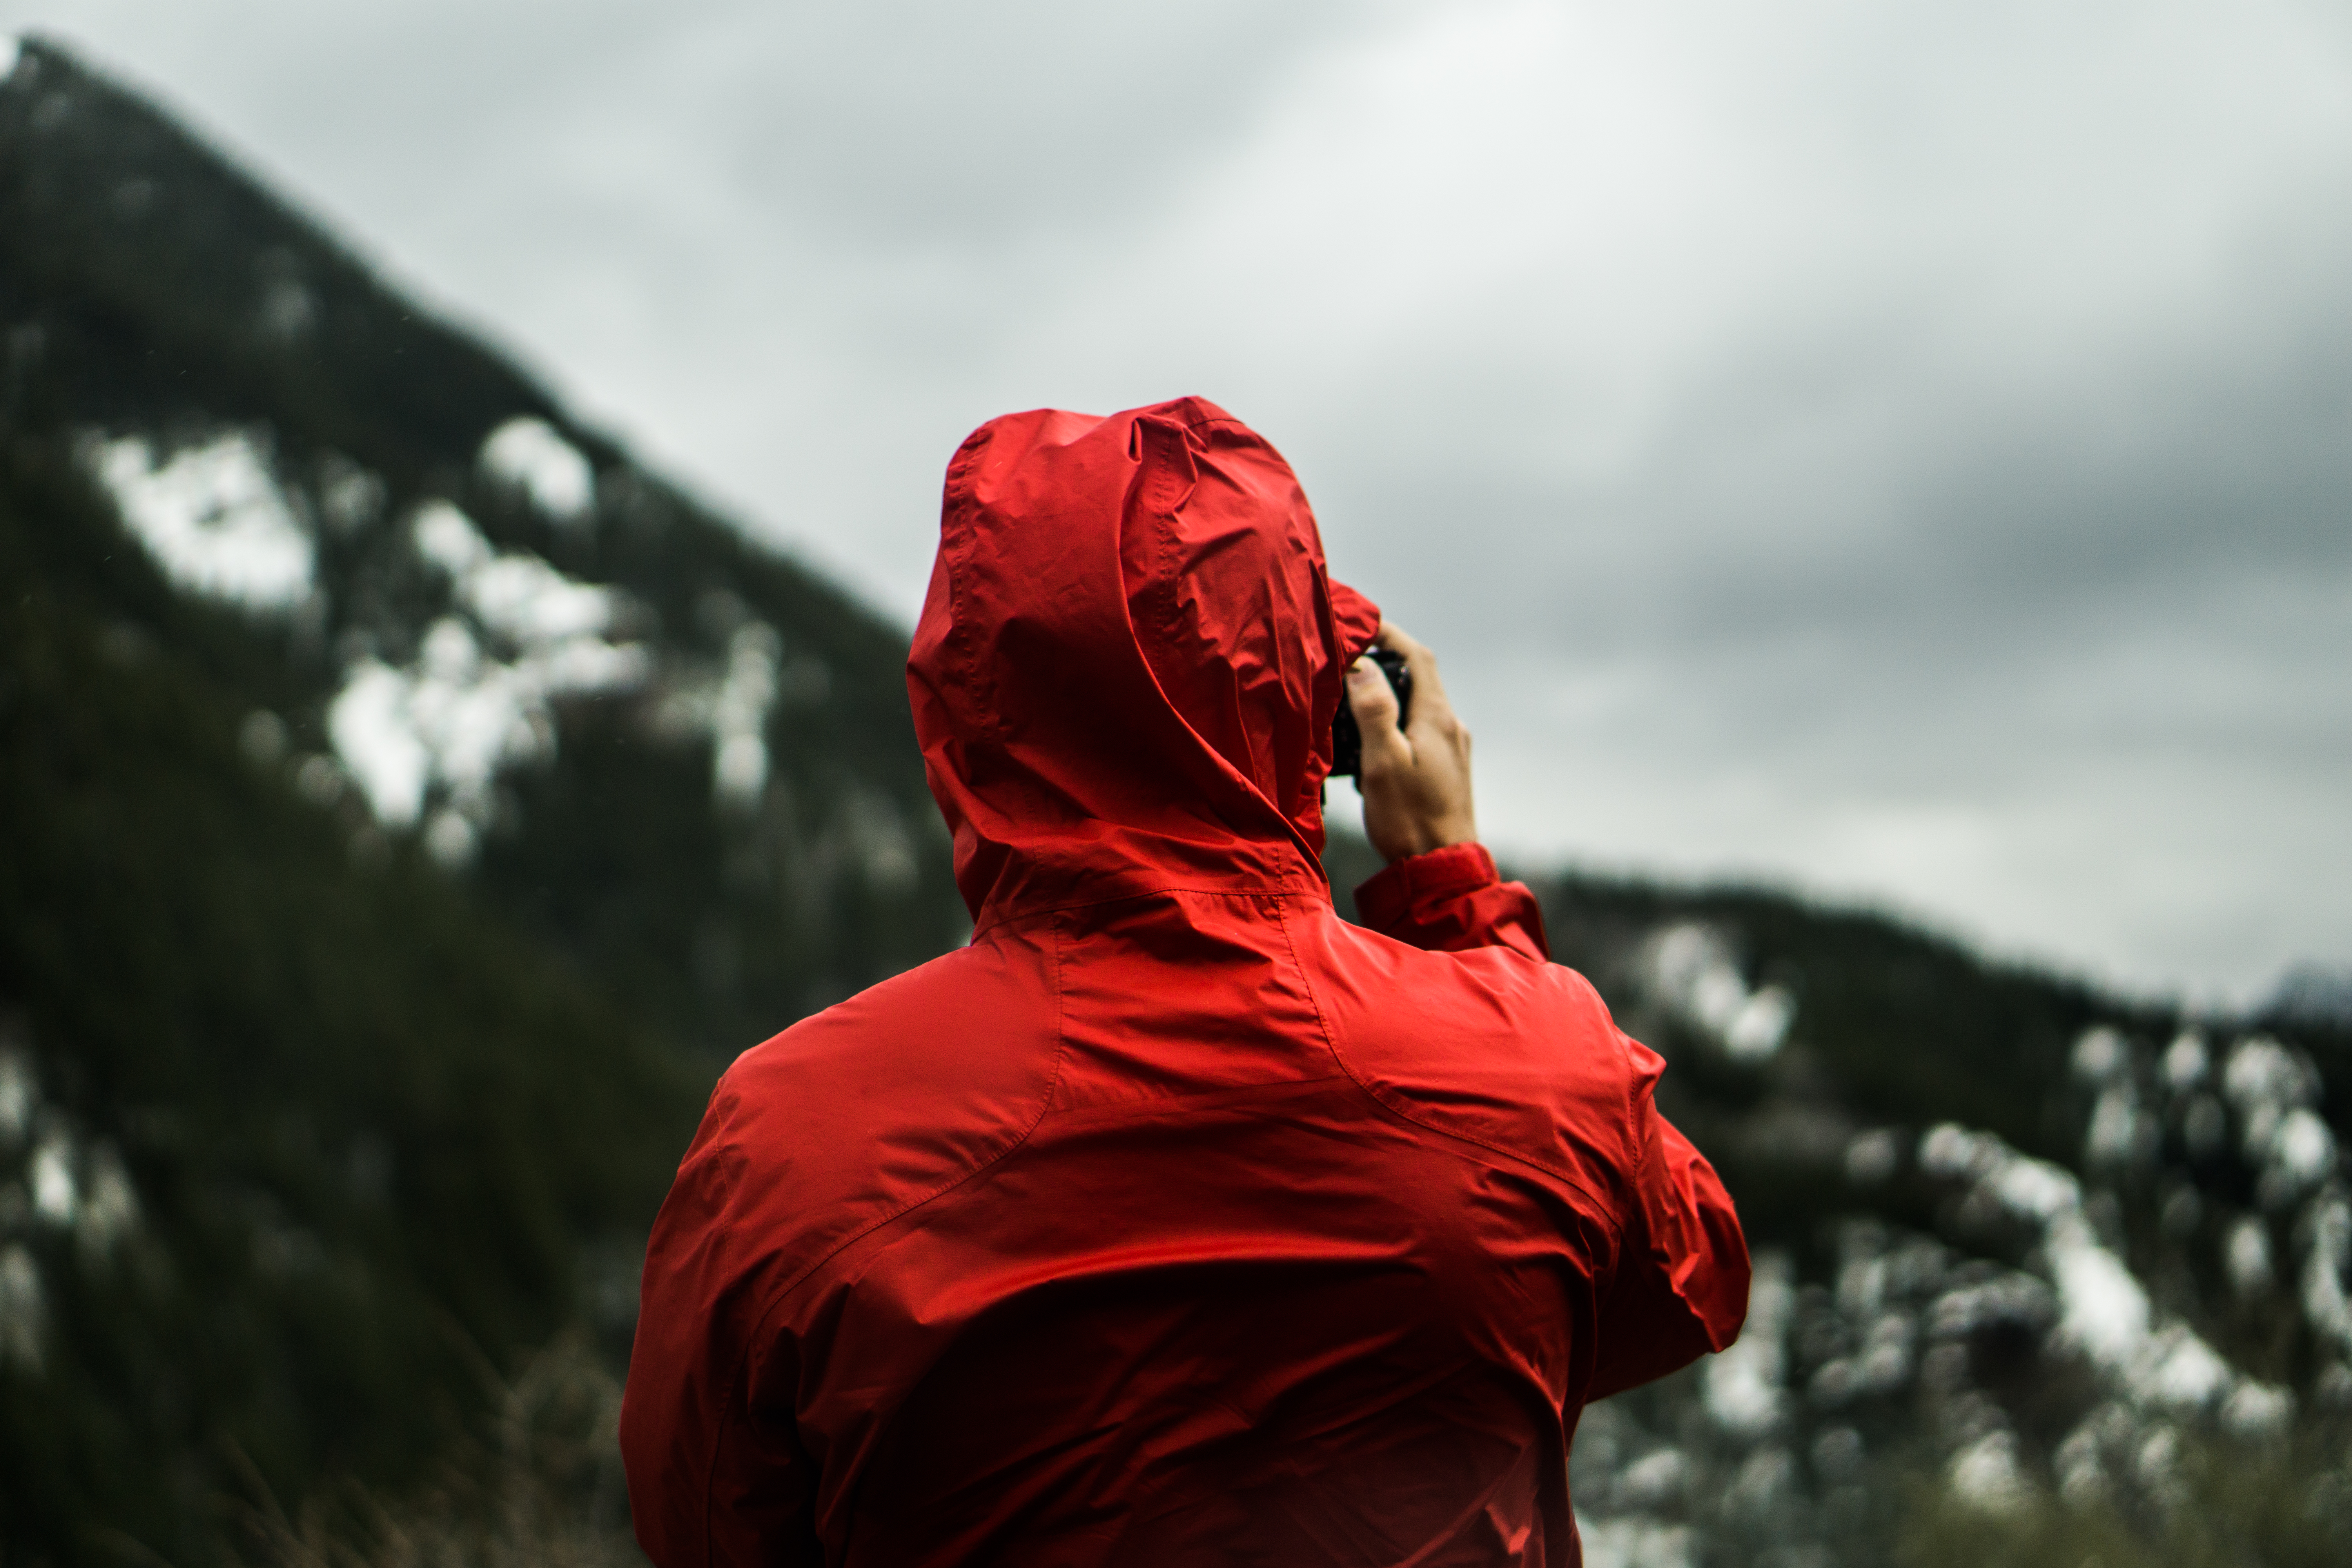
man, nature, person, mountain, camera, photographer, red, color, hoodie, jacket, emotion, public domain images